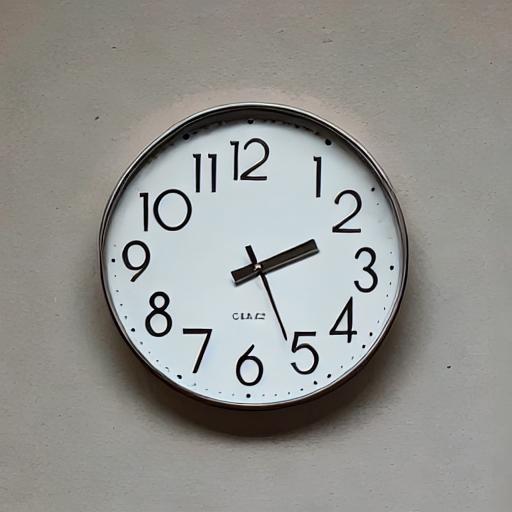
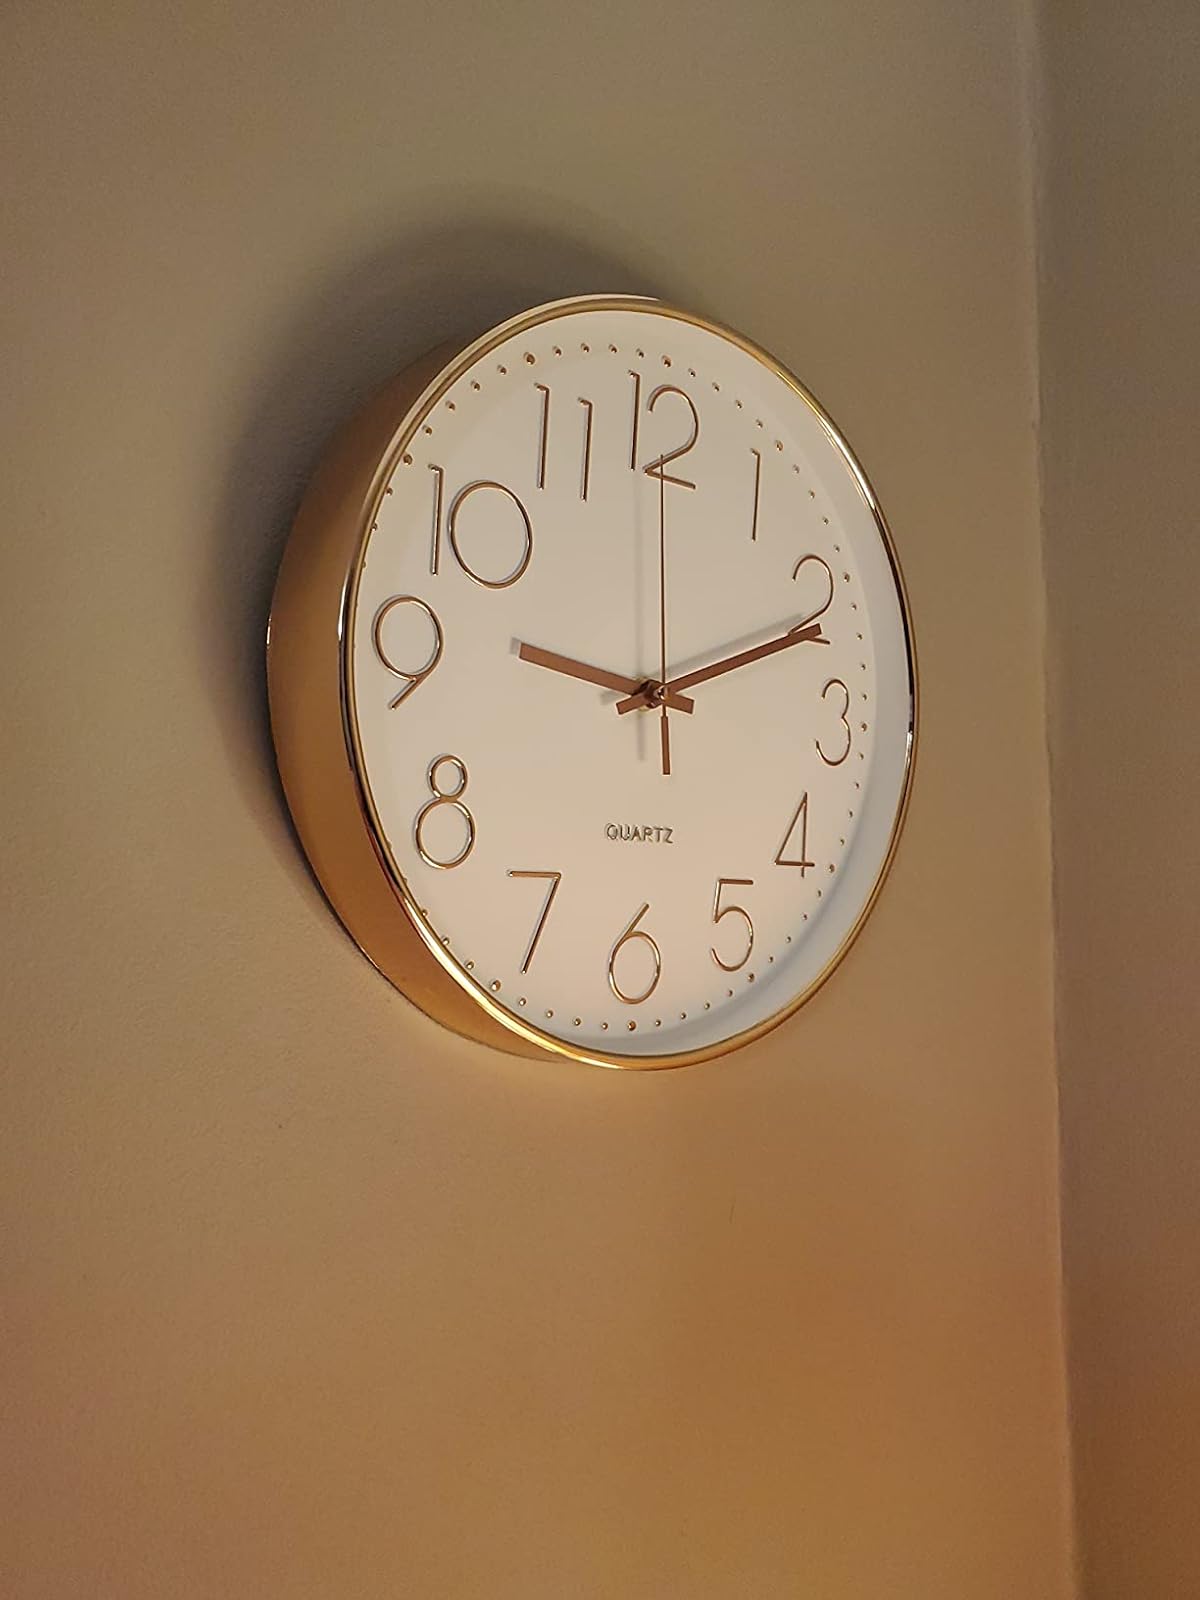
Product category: clock
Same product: no